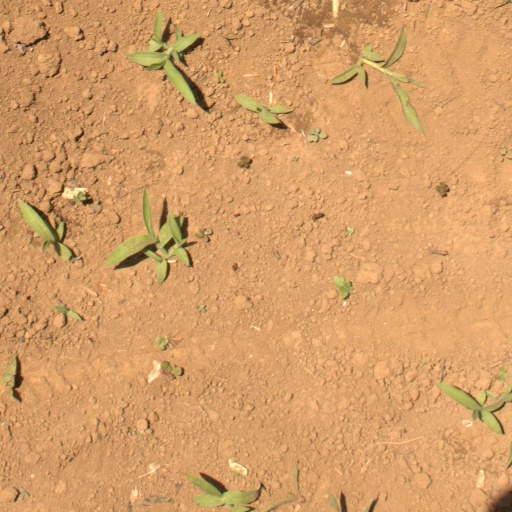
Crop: Jerusalem artichoke